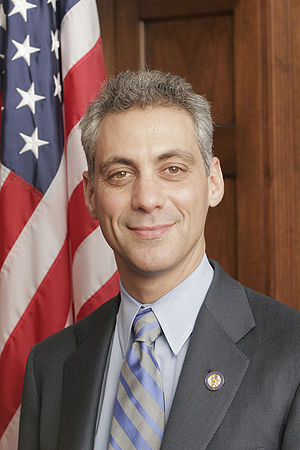
Rahm Emanuel
Rahm Israel Emanuel er en amerikansk politiker, som har været medlem af Repræsentanternes Hus for Demokratiske parti siden 2003 som repræsentant for Illinois' 5. distrikt, som dækker det meste af Chicagos nordlige del og dele af forstaden Cook County. Emanuel var formand for det demokratiske partis kampagnekomite ved midtvejsvalget i 2006. Efter at det demokratiske Parti genvandt kontrollen med Repræsentanternes Hus, blev han valgt som Formand for Demokraternes Stemmeafgivelse i Repræsentanternes Hus. Før han blev valgt til at være den kommende præsident Obamas stabschef, var han den fjerdehøjst rangerende demokrat i Repræsentanternes Hus efter formanden Nancy Pelosi, leder Steny Hoyer og whip Jim Clyburn.